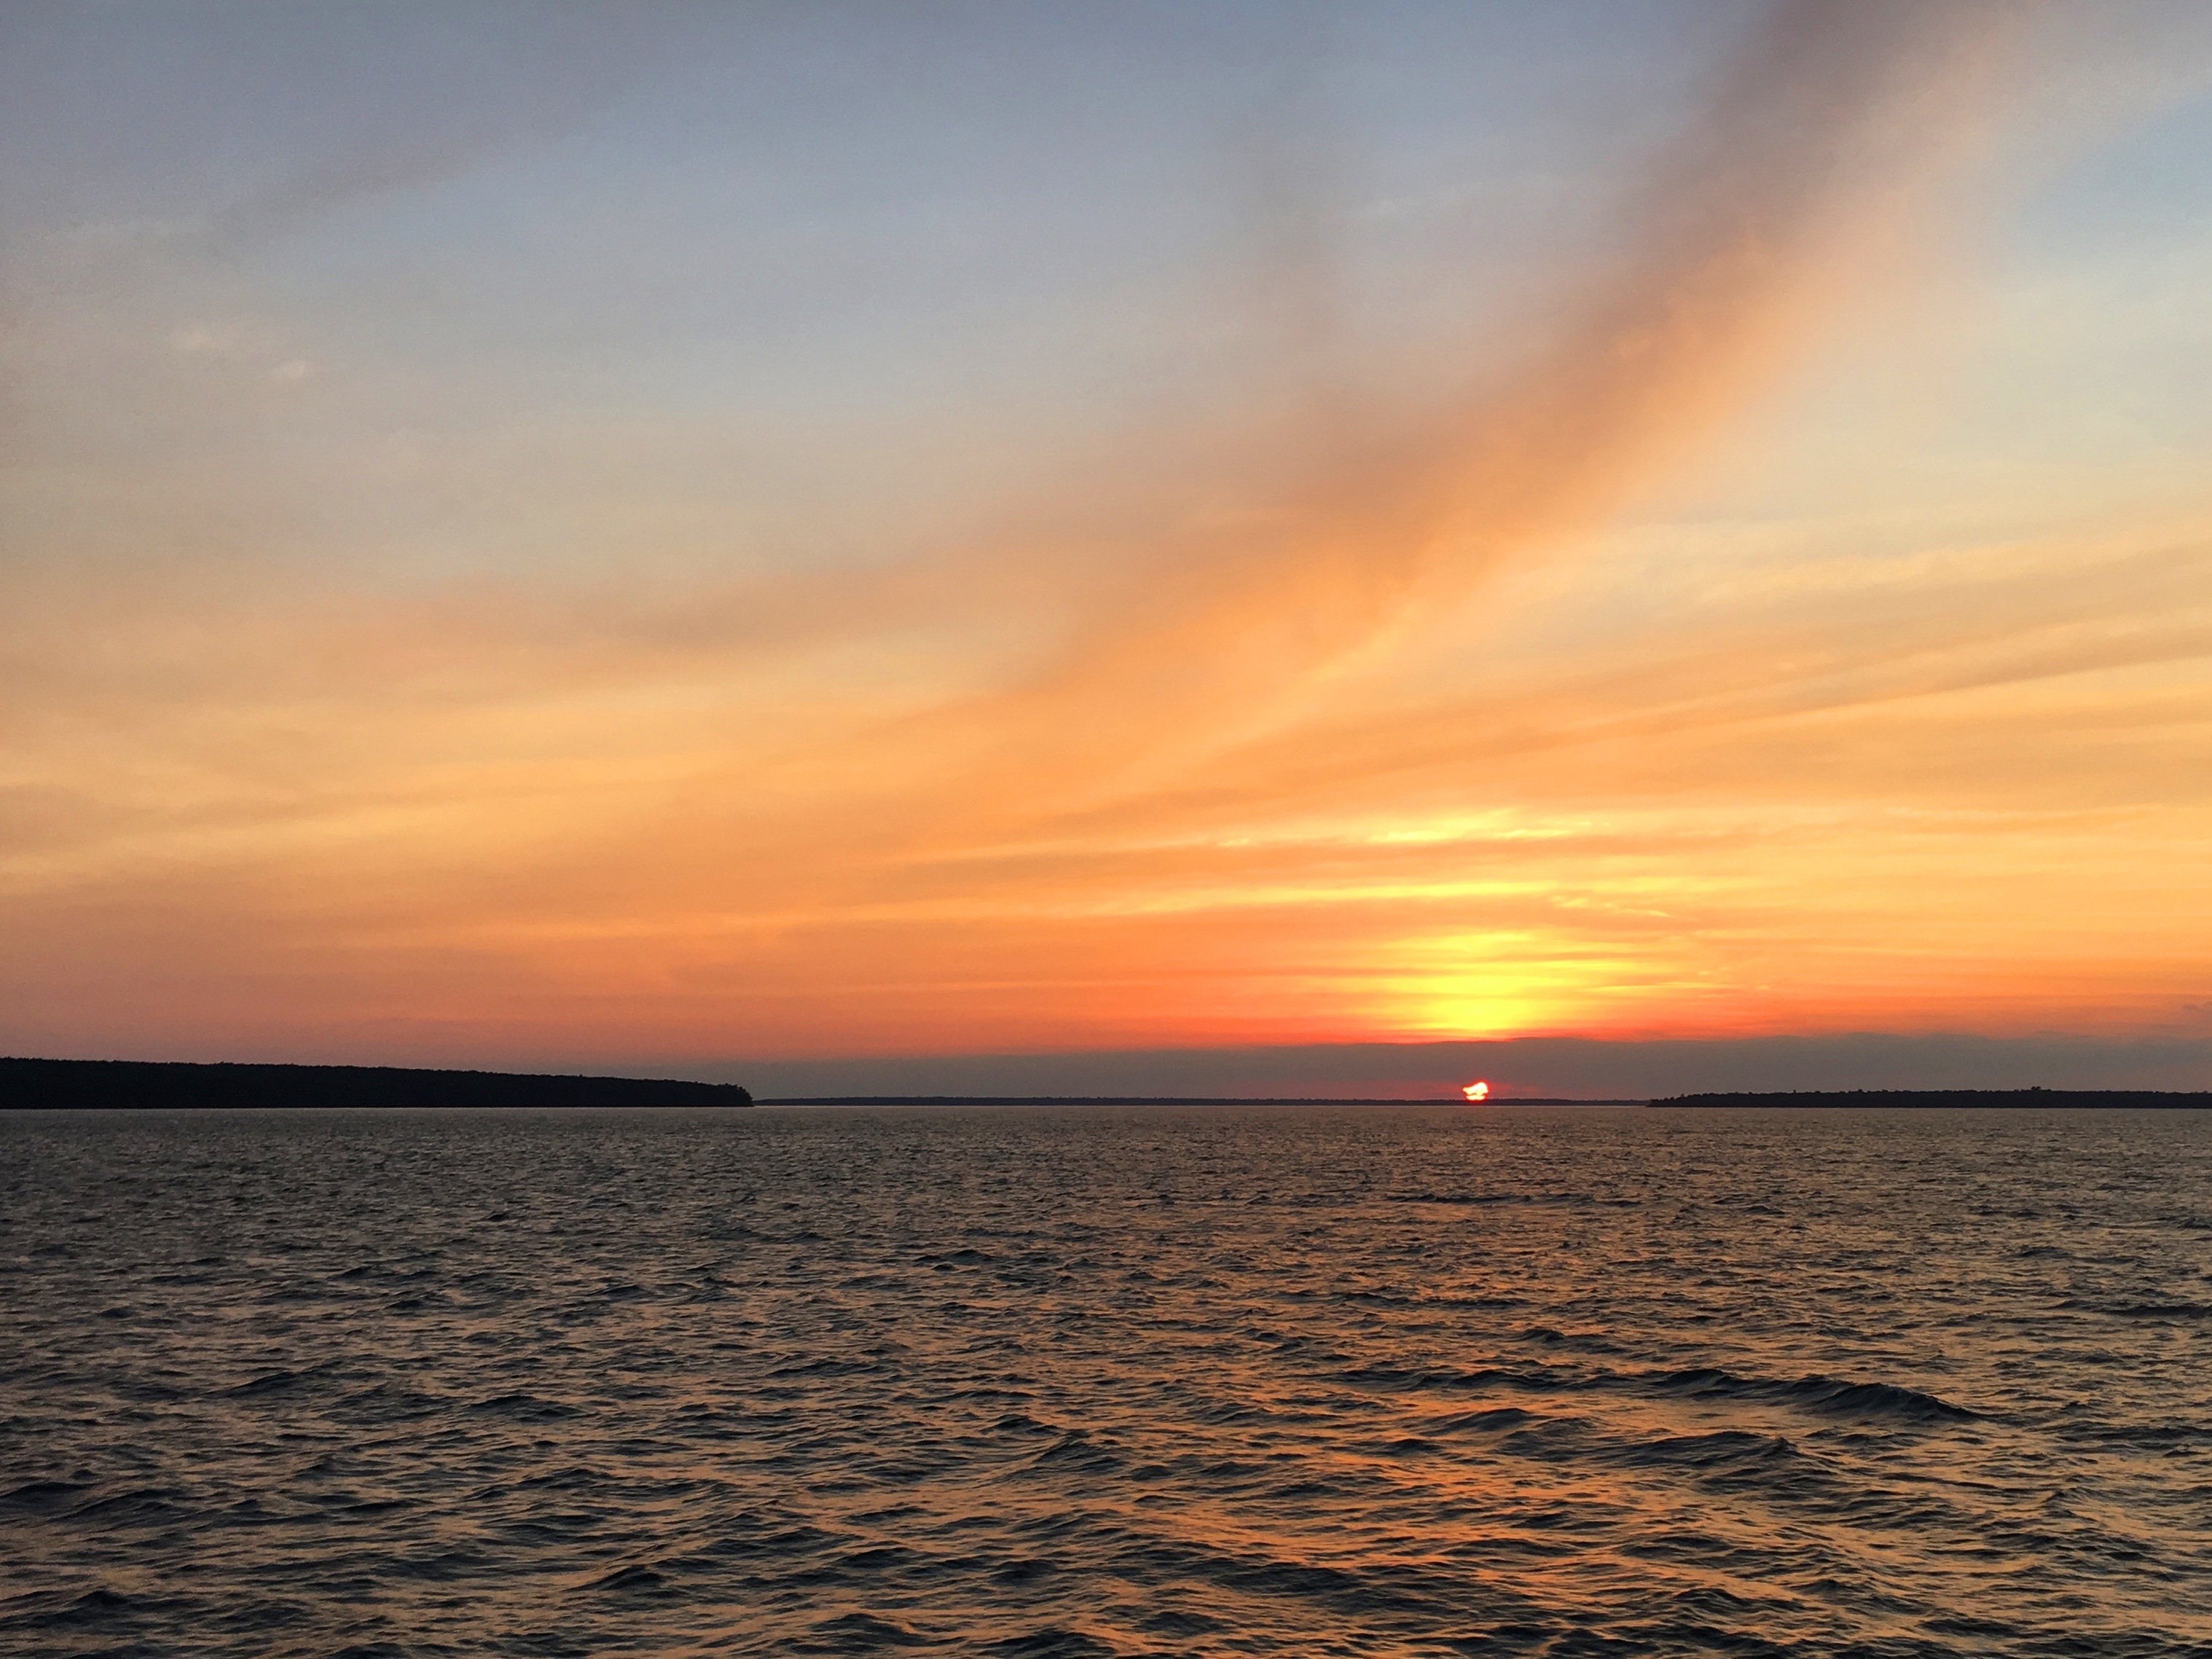
beach, landscape, sea, coast, water, nature, outdoor, ocean, horizon, light, cloud, sky, sun, sunrise, sunset, sunlight, morning, shore, wave, lake, dawn, vacation, dusk, evening, orange, reflection, tranquil, scenic, scenery, calm, blue, body of water, afterglow, wind wave